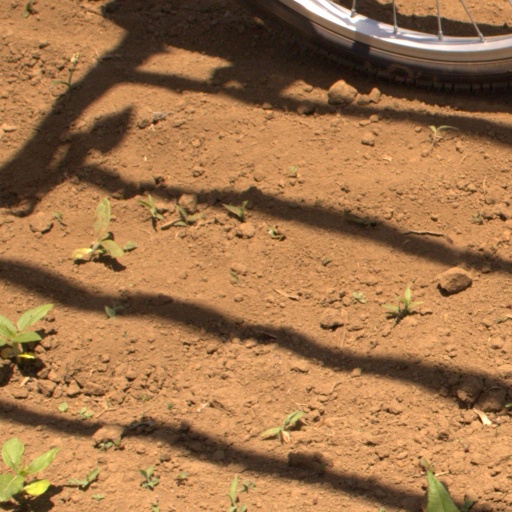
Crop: Jerusalem artichoke